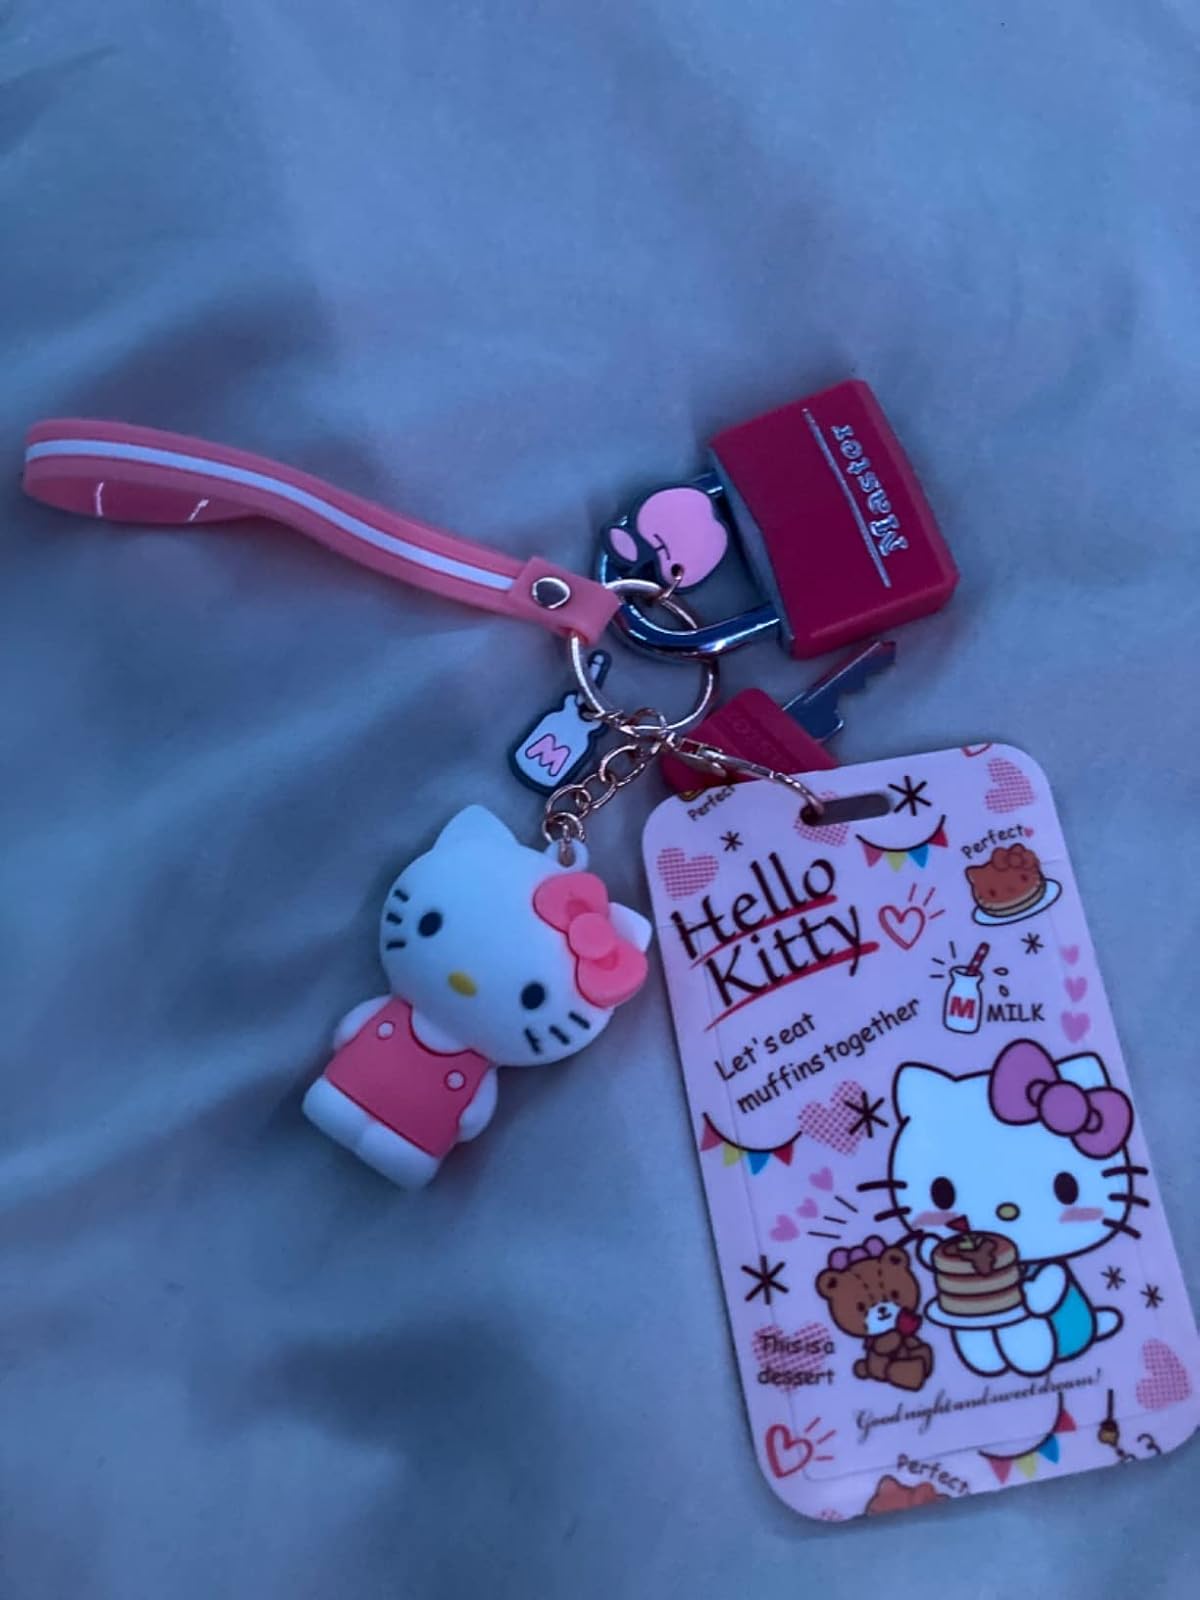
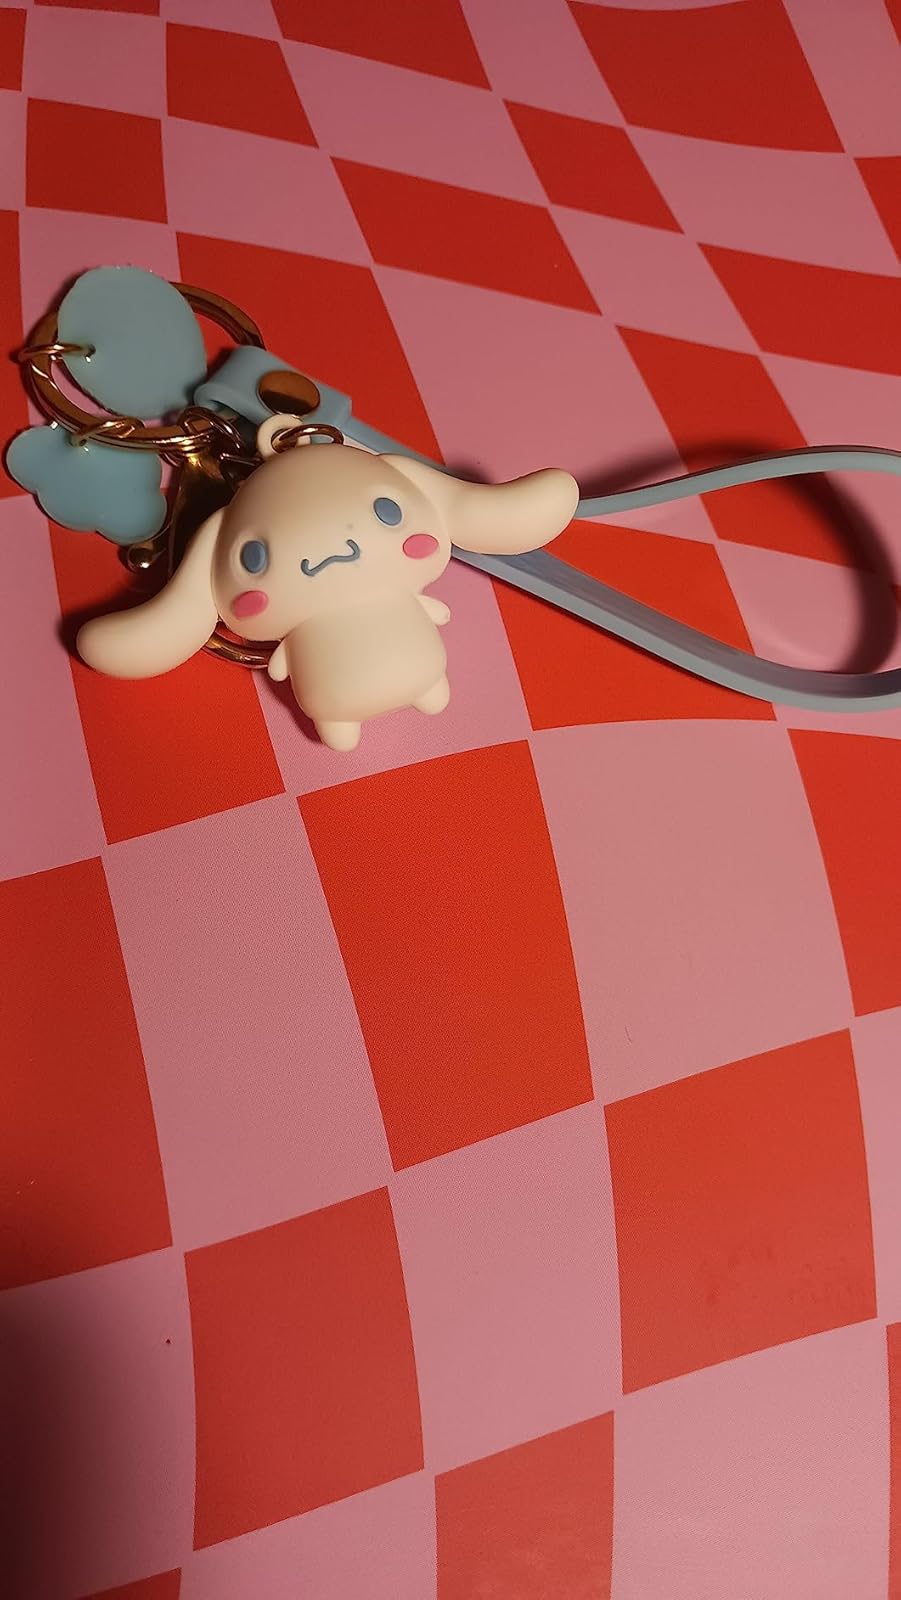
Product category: accessories_keychain
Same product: no